Beesley's Point Bridge

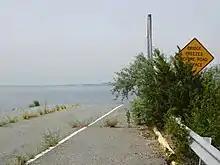
The remnants of the Beesley's Point Bridge in June 2018

In 2006, Hurricane Ernesto made Cape May County officials nervous because they lacked the use of the bridge as an additional evacuation route. As a result, Cape May County purchased the bridge from the Beesley's Point Bridge Company for $1 with the intent of rehabilitating it and opening it in 2012. Several studies were commissioned regarding the feasibility of doing so, but Cape May County engineers concluded that significant rehabilitation would extend the bridge's life by no more than 15 years. Estimates of the price of rehabilitation varied, but it appeared that a lifespan of just 15 years on the investment would not be worth the cost.